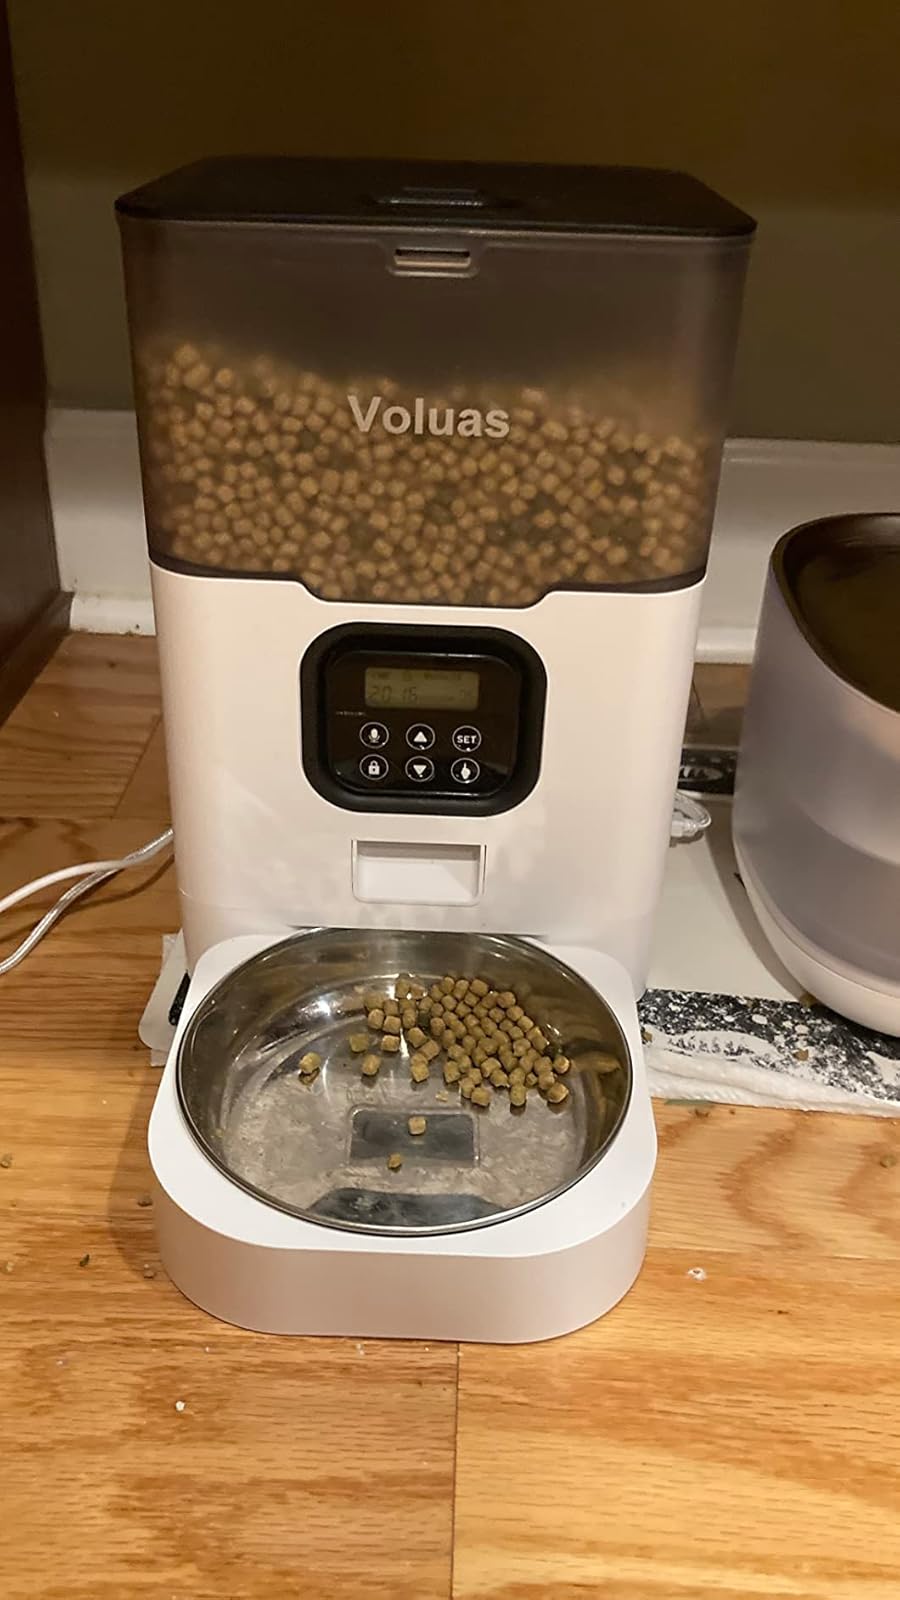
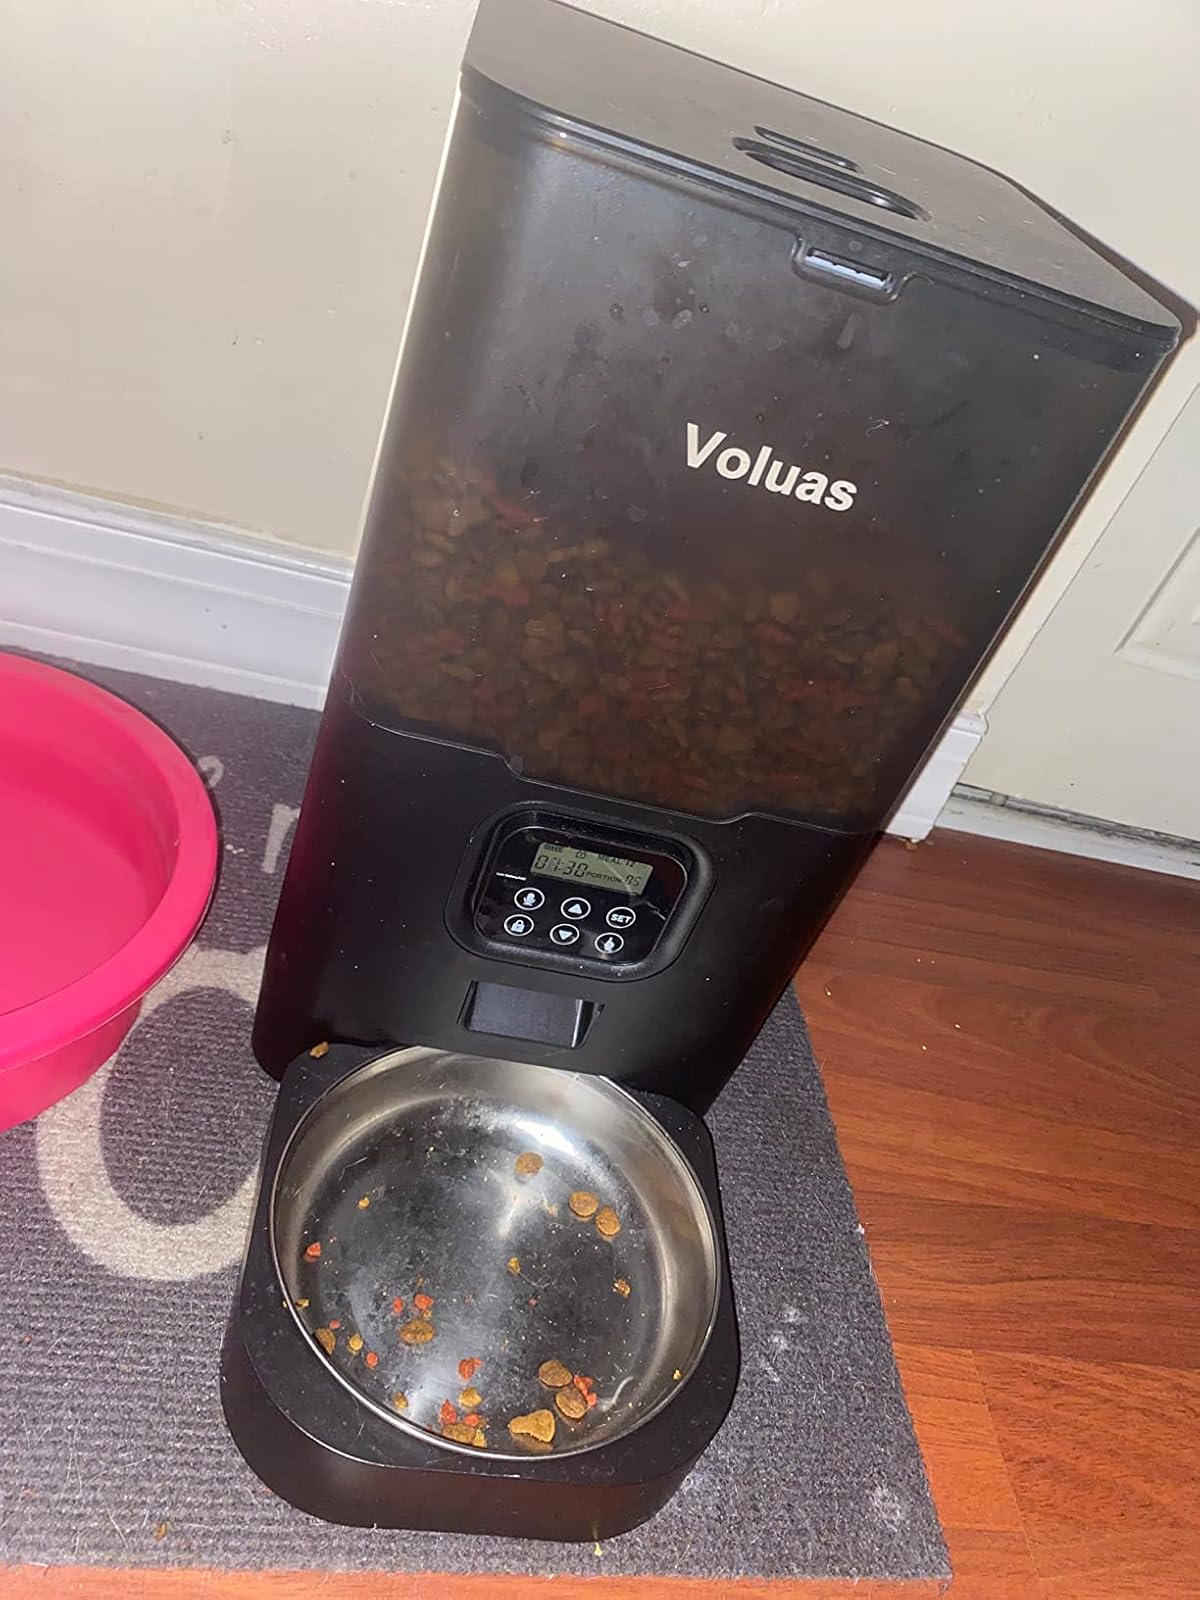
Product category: items_feeder
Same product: no